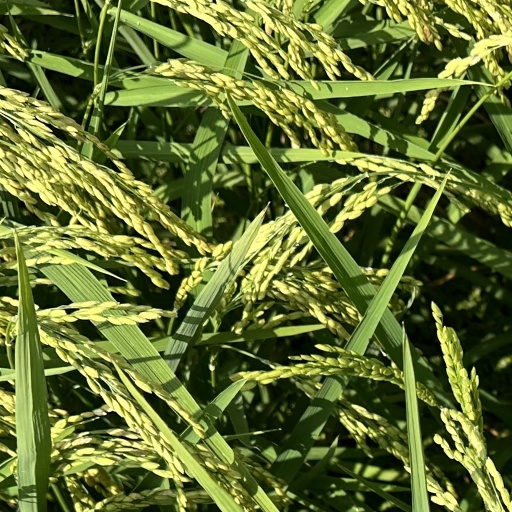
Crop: rice